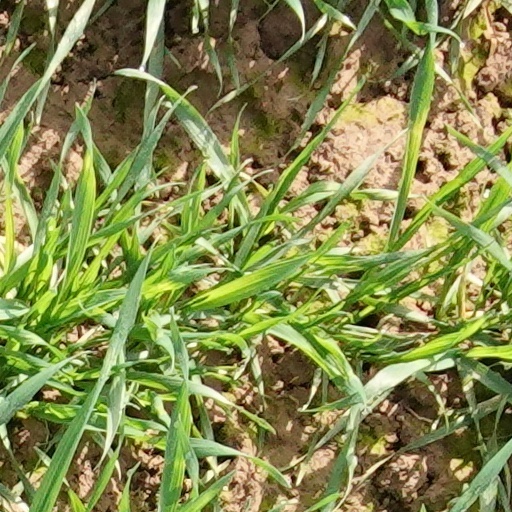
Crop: wheat